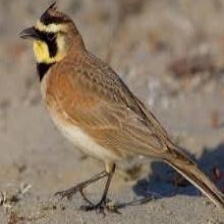
Species: HORNED LARK
Scientific name: EREMOPHILA ALPESTRIS